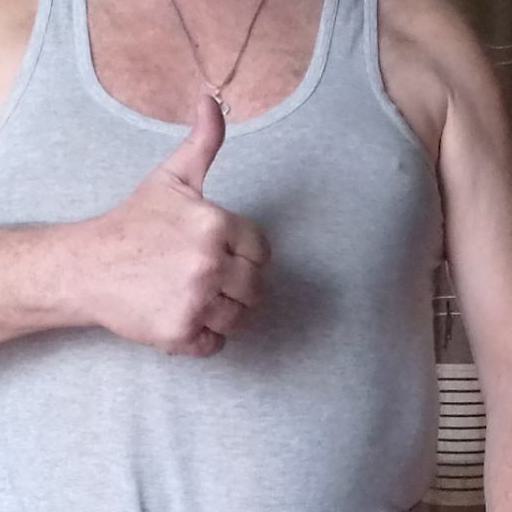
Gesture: like